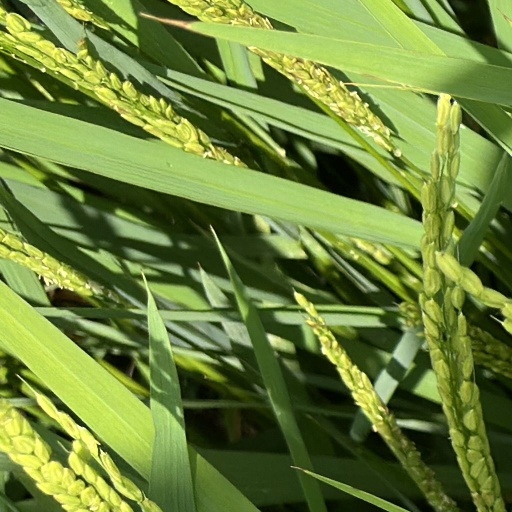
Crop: rice